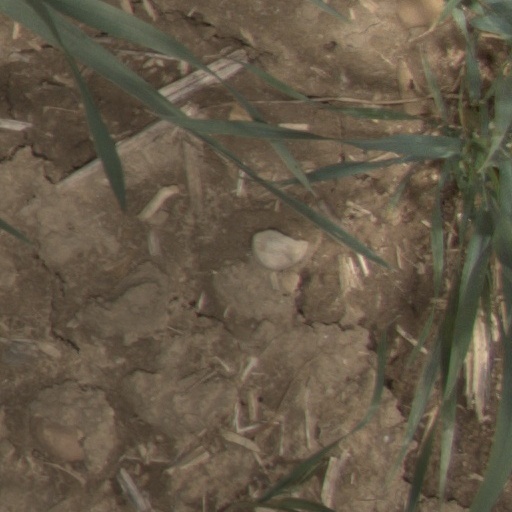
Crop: wheat